Borneo lowland rain forests

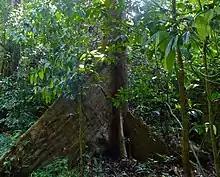
Benuang in the Niah National Park, Sarawak

The lowlands of Borneo are home to the richest rainforest in the world. The climate provides an ideal growing environment for approximately 10,000 species of plant (more than in the whole continent of Africa). Among these are some 2,000 species of orchids and 3,000 species of trees, including 267 species of dipterocarps (family Dipterocarpaceae), of which 155 are endemic to Borneo. This makes the island the center of the world's diversity for dipterocarps.